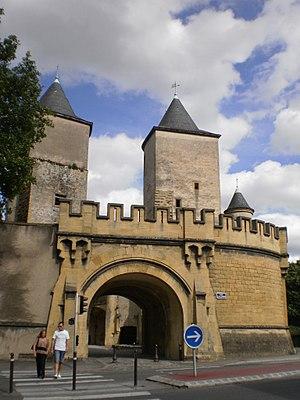
La porte des Allemands à Metz